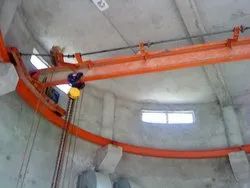
Label: Circular_EOT_Cranes